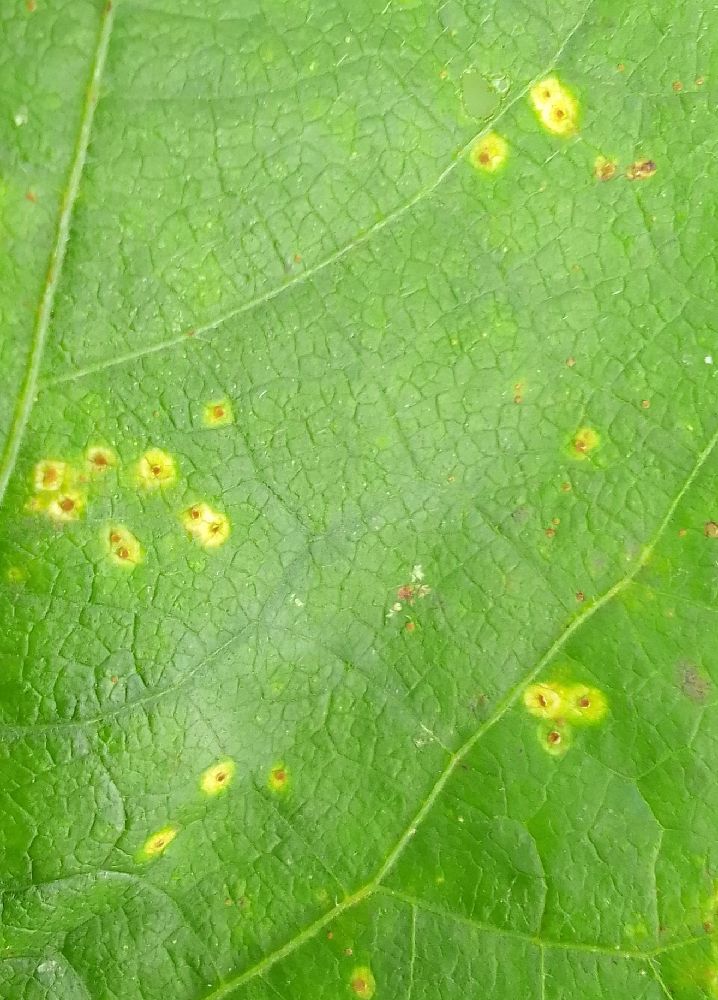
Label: rust